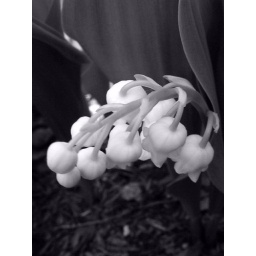
Lily of the valley blooms photographed in black and white and cropped to a different rotation